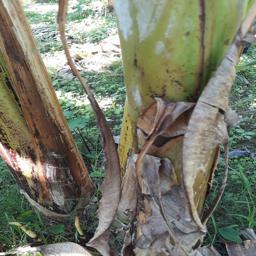
Label: PSEUDOSTEM WEEVIL